Miltonia

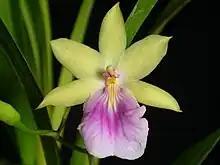
Miltonia regnellii This species shows the widest flower color variation among "Miltonia" species; they can vary from white to yellow, pink and lilac with labelli also from white to dark purple.

"Miltonia" are comparatively medium large orchid plants reaching about fifty centimeters height. They present subcaespitous growth, that means their pseudobulbs are not tightly packed but slightly spaced by a rhizome, that is longer than on caespitous plants, with length between two and five centimeters. Their roots grow along the rhizome in high numbers. They are white, comparatively thin, usually short and hardly branched. The rhizome is covered by dried imbricating steaths which get increasingly larger at the base of pseudobulb becoming articulated foliar steaths that partially cover them. The pseudobulbs and leaves vary in color from yellowish bright light green to olive green depending on the species and to the amount of sunlight they are exposed to. They may be more oval and laterally highly flattened to slightly tetragonal and elongated and almost always bear two apical leaves. The leaves are narrow, flexible and hardly larger than three centimeters wide and forty long with the apexes rounded sometimes slightly pointed. Some species are about half of this size. The inflorescences are one or two per pseudobulb, shoot from their bases behind the protecting steaths. They are erect and never branched, often longer than the leaves, bearing from one to twelve moderately spaced flowers that open at the same time or in succession holding three or four opened all the time, when the older fades a new one opens. The older flowers of species with white lips that open in succession usually get yellower about the time the next flower opens although they still last one more week before fading. The first to bloom is "M. cuneata", during late winter, but the majority of species bloom from late spring to late summer.